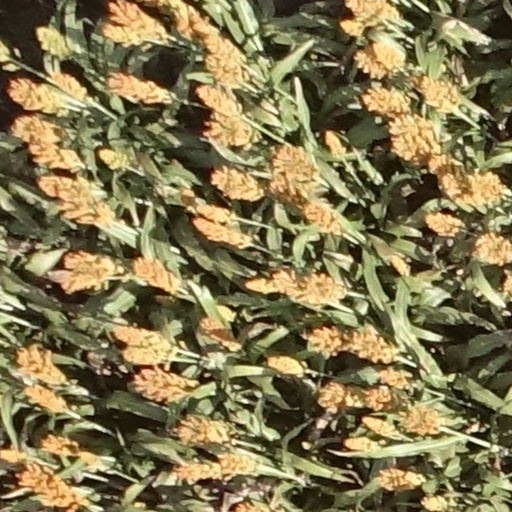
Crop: sorghum